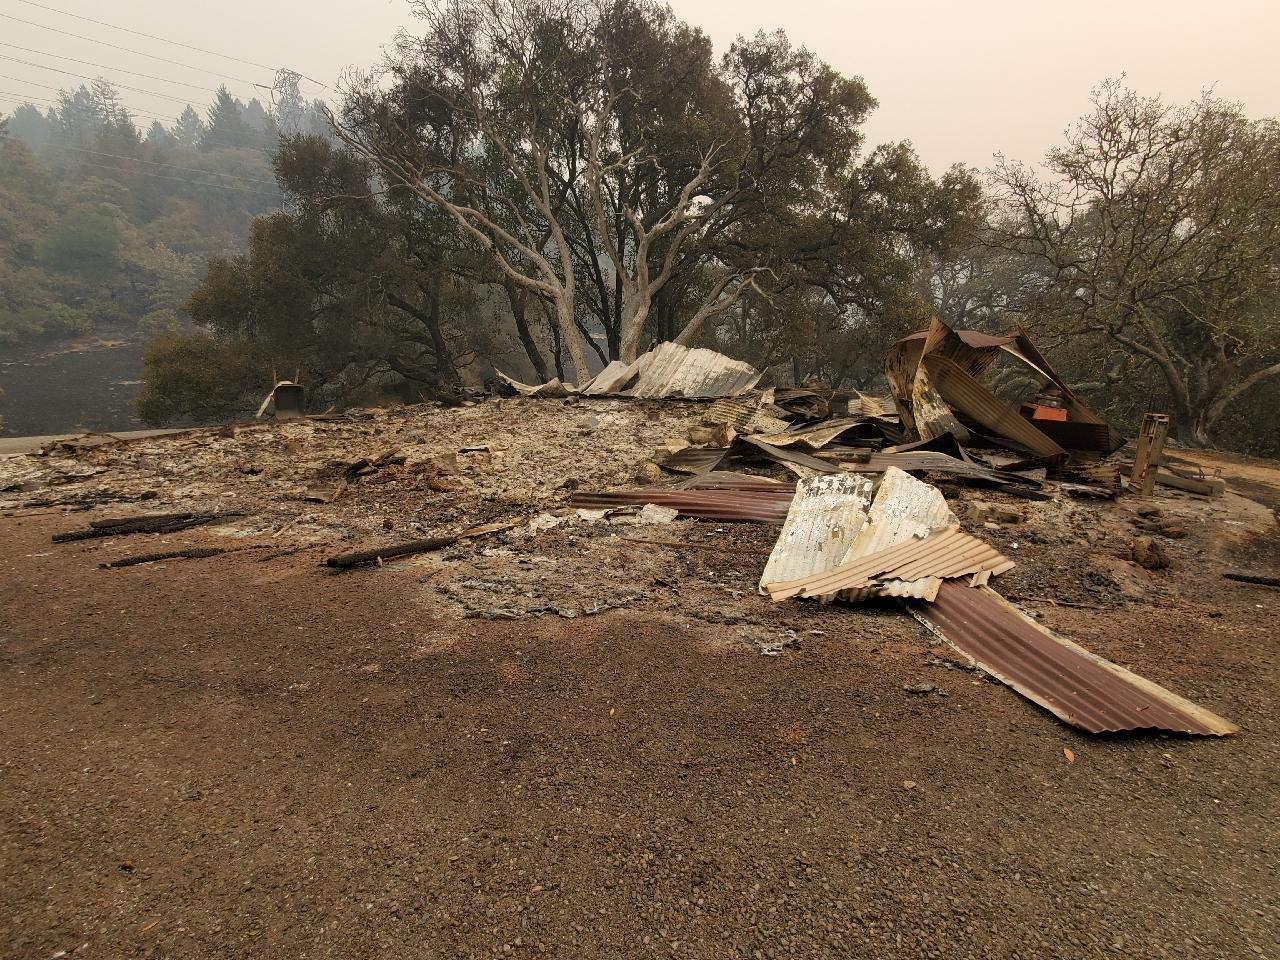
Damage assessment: destroyed